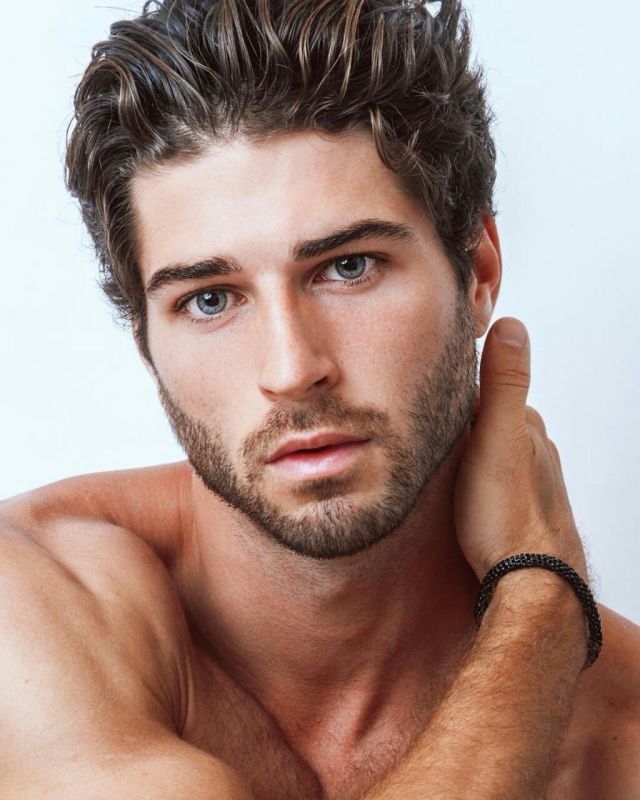
Label: Colored